Caphtor

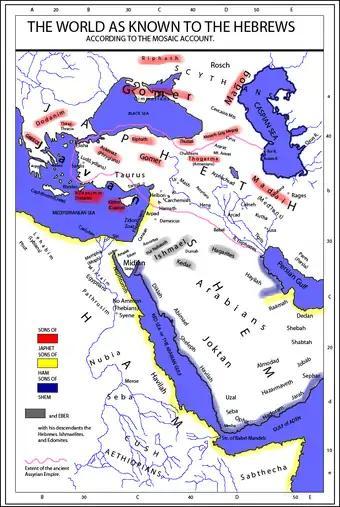
One reconstruction of the Generations of Noah, placing the "Caphthorim" on Ancient Crete

Caphtor is a locality mentioned in the Bible, in which its people are called Caphtorites or Caphtorim and are named as a division of the ancient Egyptians. Caphtor is also mentioned in ancient inscriptions from Egypt, Mari, and Ugarit.